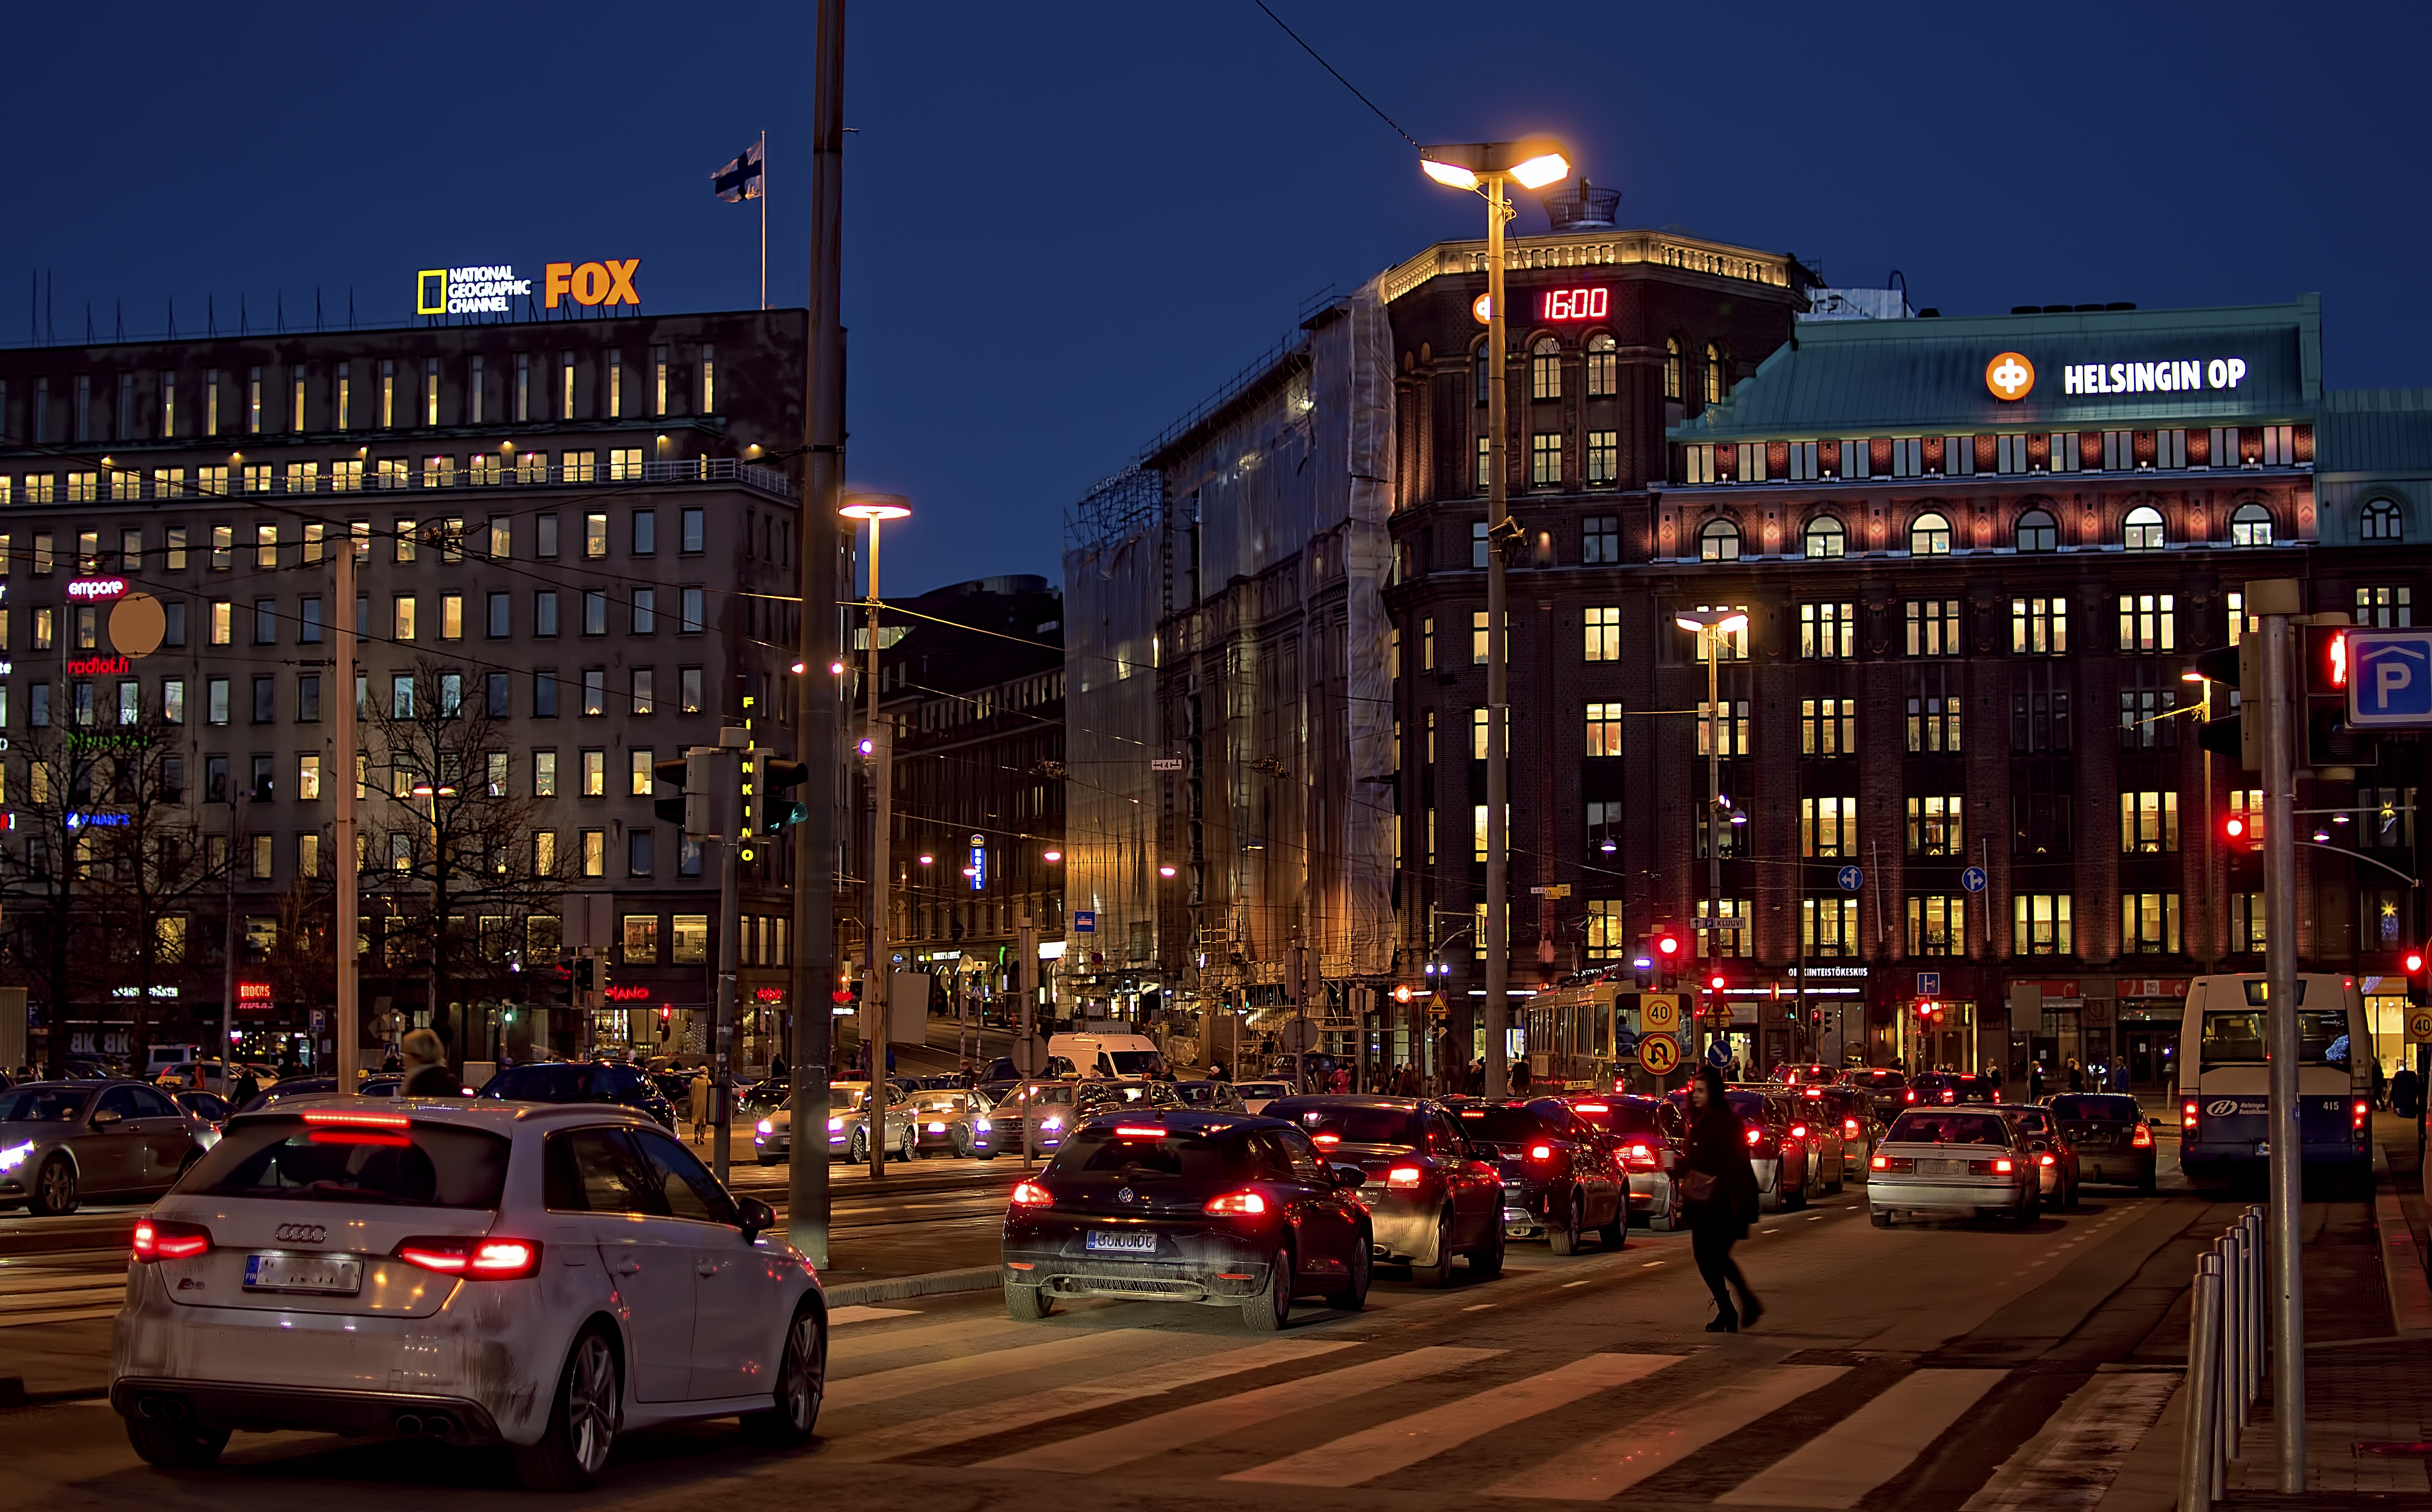
hour, evening, blue, cool image, finland, helsinki, december, cool photo, i, helsingin, joulukuu